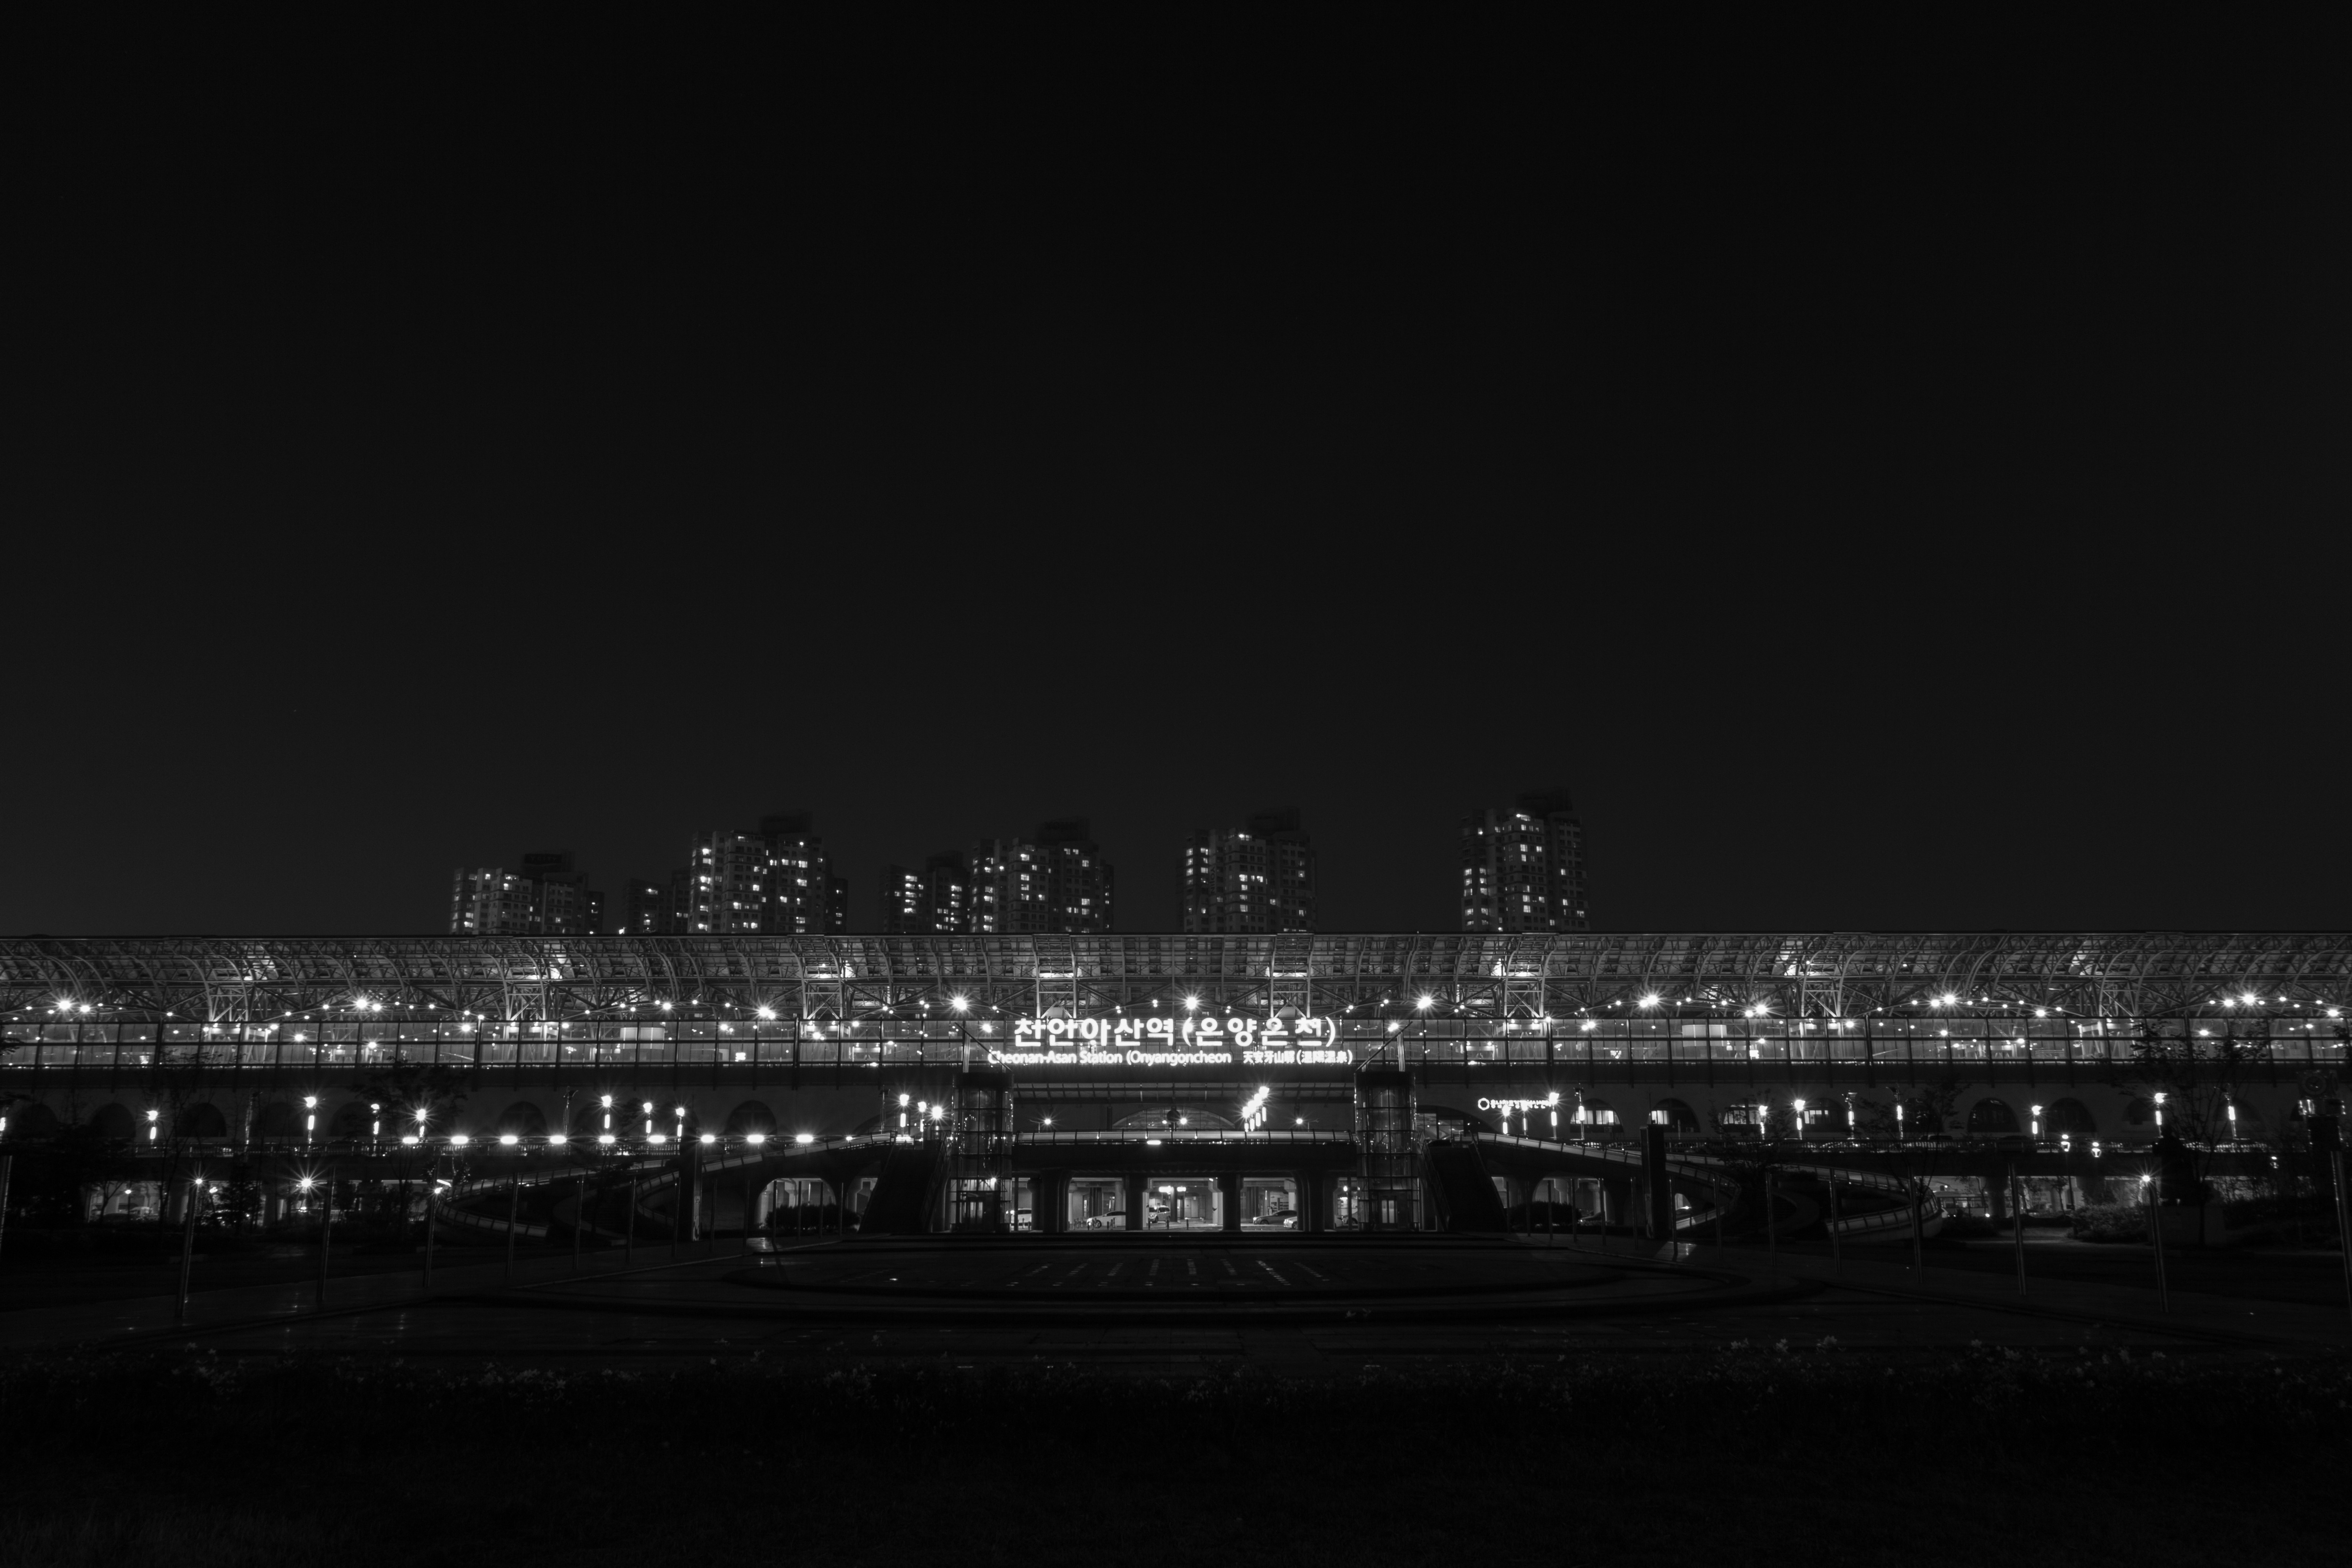
horizon, light, black and white, skyline, night, photography, city, skyscraper, cityscape, panorama, dusk, reflection, darkness, black, monochrome, stadium, shape, monochrome photography, human settlement, atmosphere of earth